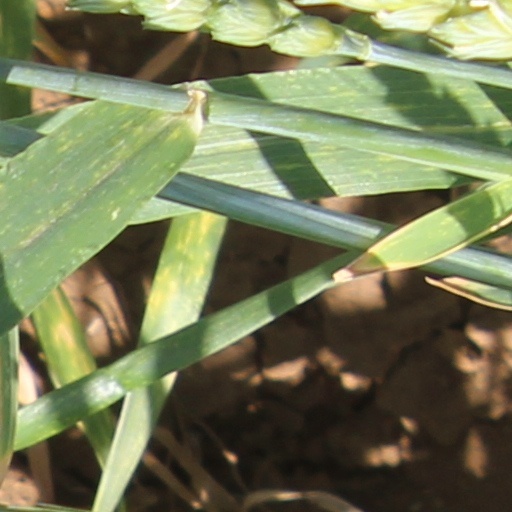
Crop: wheat